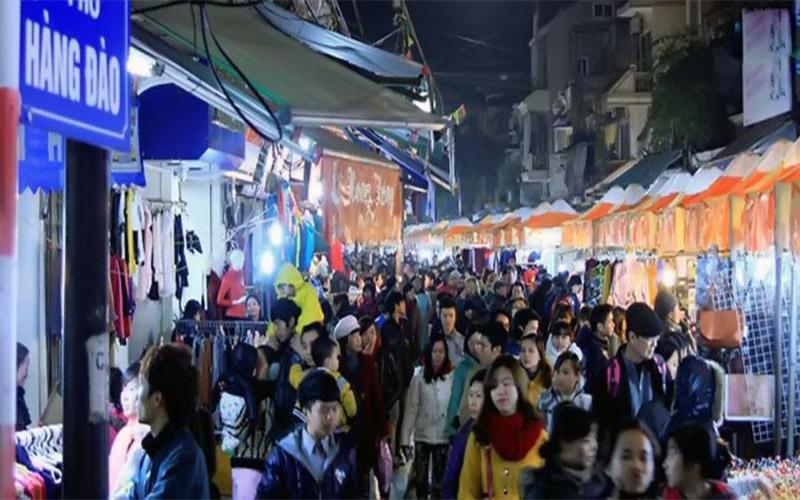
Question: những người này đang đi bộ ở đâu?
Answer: ở trên phố hàng đào